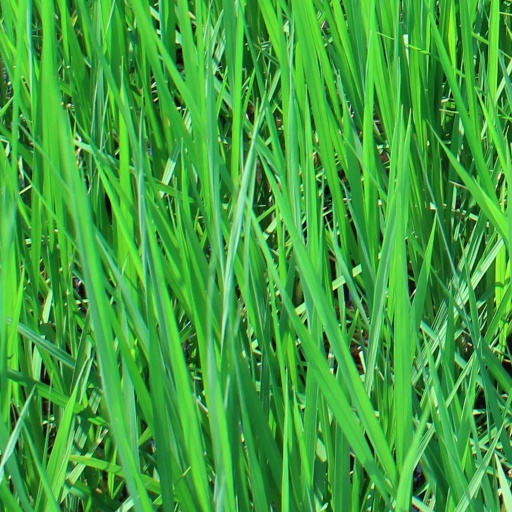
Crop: rice